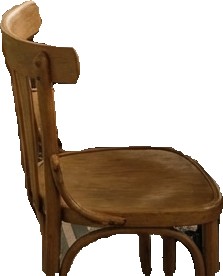
Surface category: chair